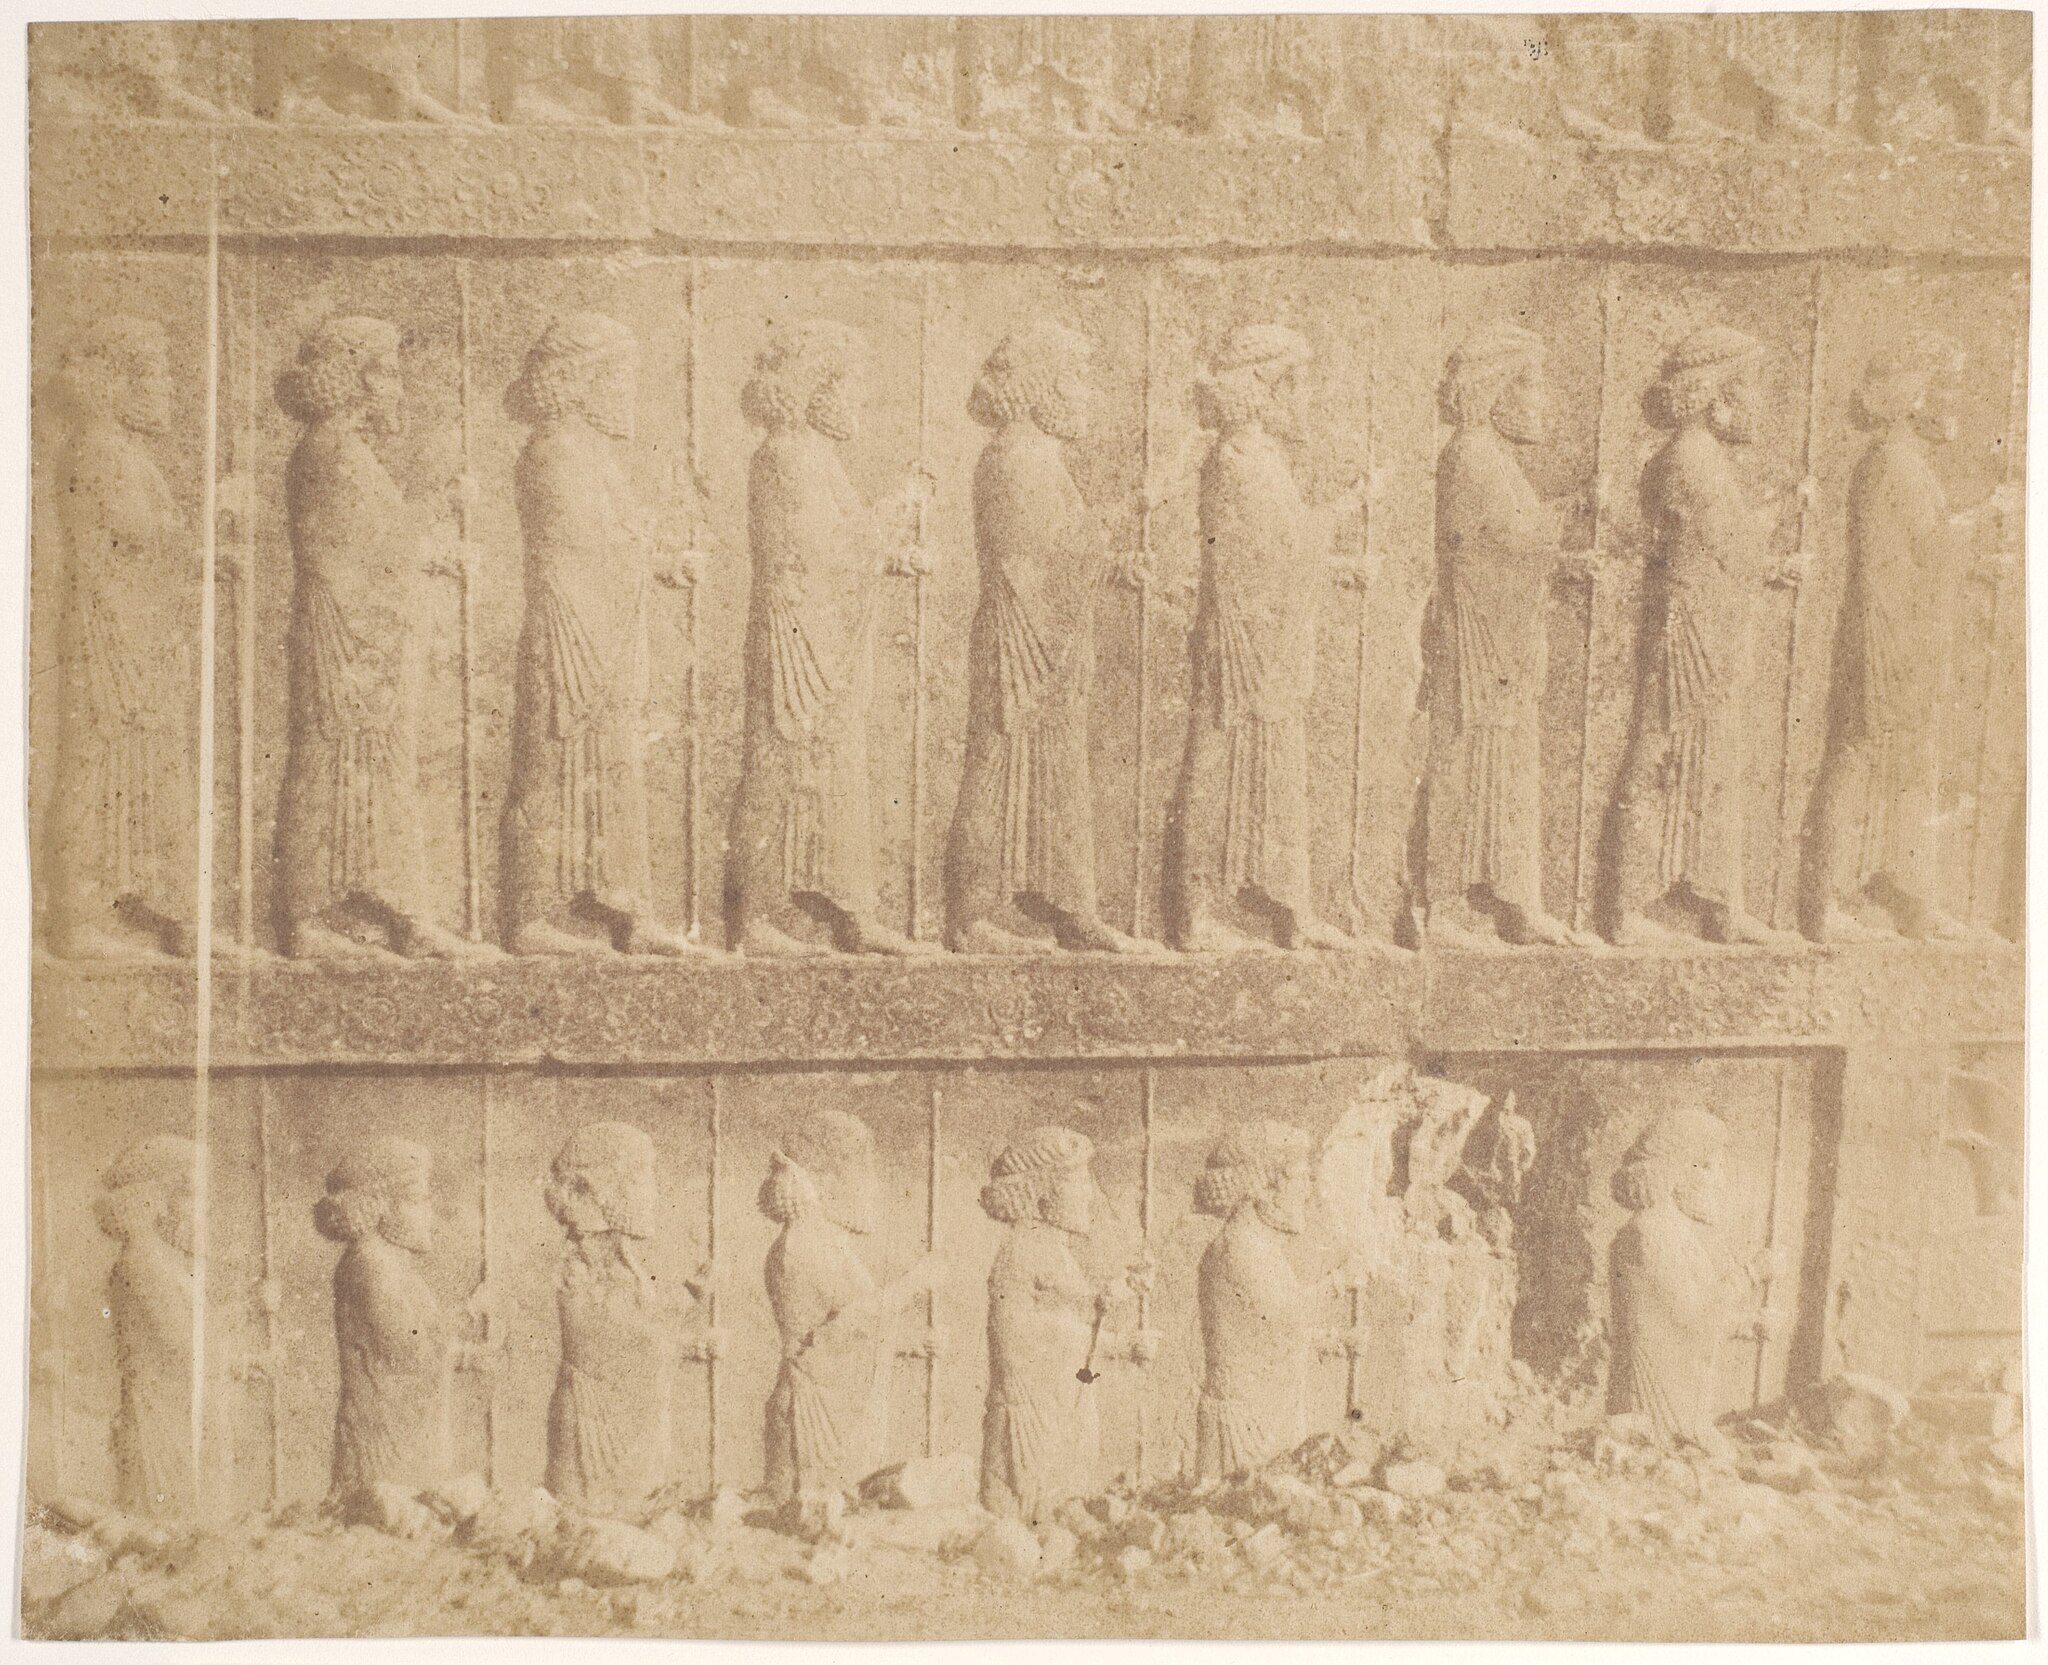
Title: Processione sulla facciata della Grande Scala
Description: Photograph; Photographs
Date: 1858
Categories: CC-Zero, Department of Photographs, Metropolitan Museum of Art, Artworks without Wikidata item, Artworks with known accession number, Images from Metropolitan Museum of Art, GWToolset Batch Upload, Persepolis in the 19th century, Achaemenids warriors, Apadana northern stairs, Reliefs of Susian guards in Persepolis, Historical photographs of Iran by Luigi Pesce